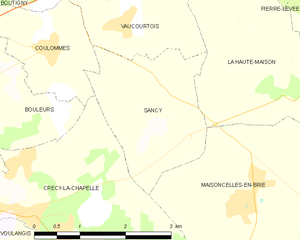
Carte des communes françaises Sancy